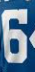
Number: 6